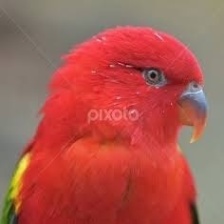
Species: CHATTERING LORY
Scientific name: LORIUS GARRULUS
ImageNet parent category: lorikeet